Jan Gossaert

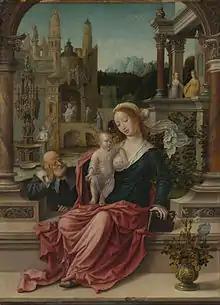
"The Holy Family", 1507–1508

But his only signed pictures of this period are the "Neptune and Amphitrite" of 1516 at Berlin, and the "Madonna", with a portrait of Jean Carondelet of 1517, at the Louvre, both of which suggest that Vasari only spoke by hearsay of the progress made by Gossaert in the true method of producing pictures full of mythological nude figures and poesies. It is difficult to find anything more coarse or misshapen than the Amphitrite, unless it is the grotesque and ungainly drayman who figures for Neptune. In later forms of the same subject—the Adam and Eve at Hampton Court, or its feebler replica at Berlin and "Venus and Amor" (Royal Museums of Fine Arts of Belgium, Brussels)—there is more nudity, combined with realism of the commonest type.